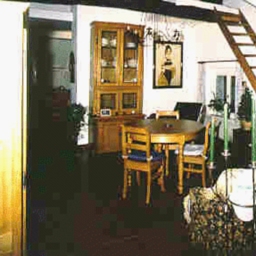
Room type: dining_room